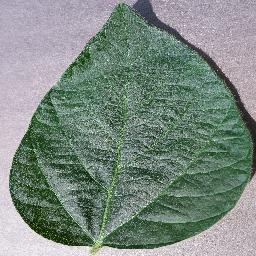
Label: Soybean___healthy